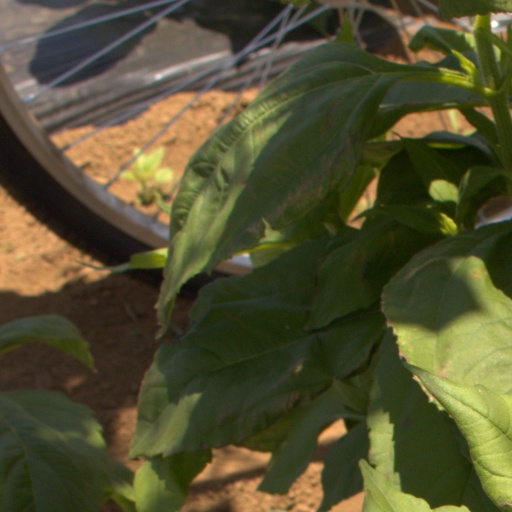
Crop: Jerusalem artichoke